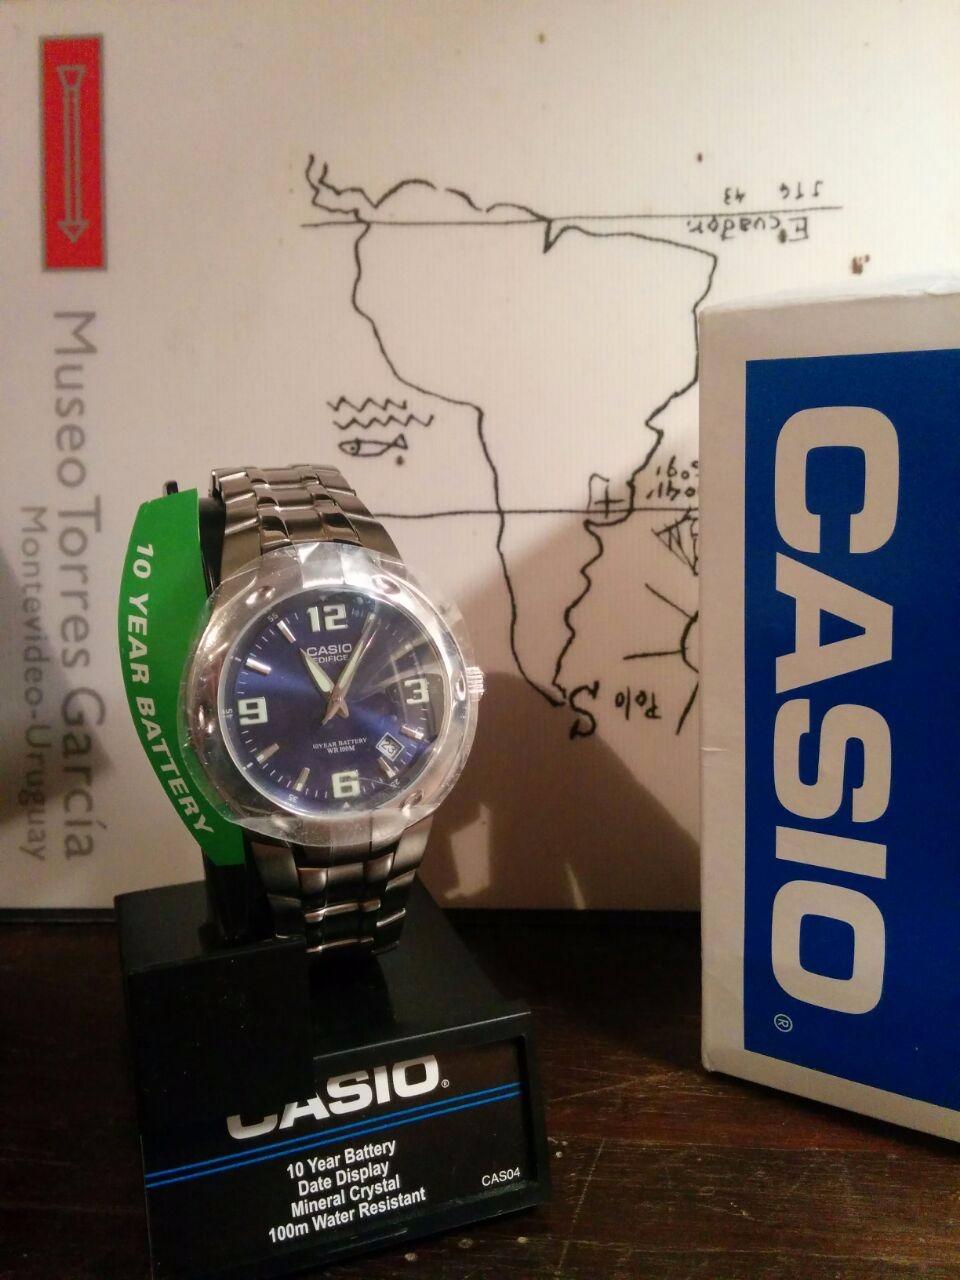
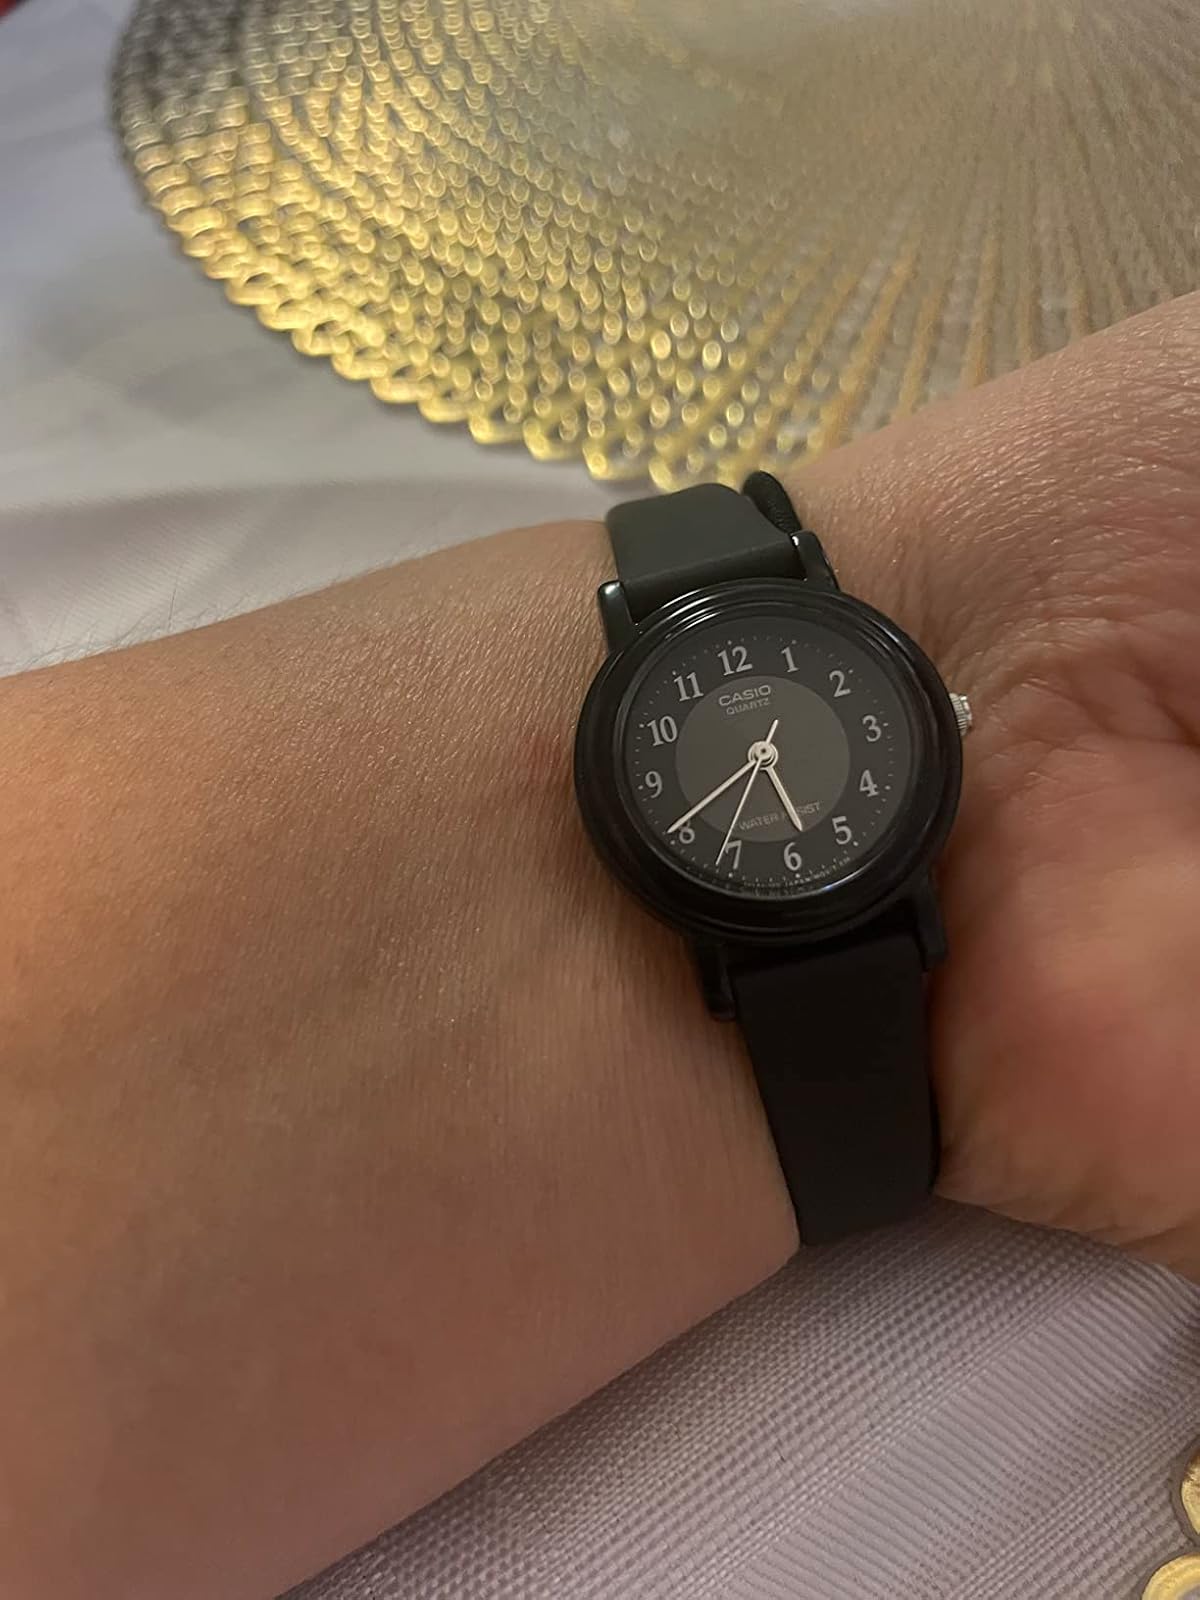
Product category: accessories_watch
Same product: no